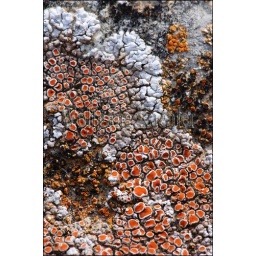
Usa, texas, hill country near hunt, lichens on rock